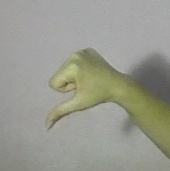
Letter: waw